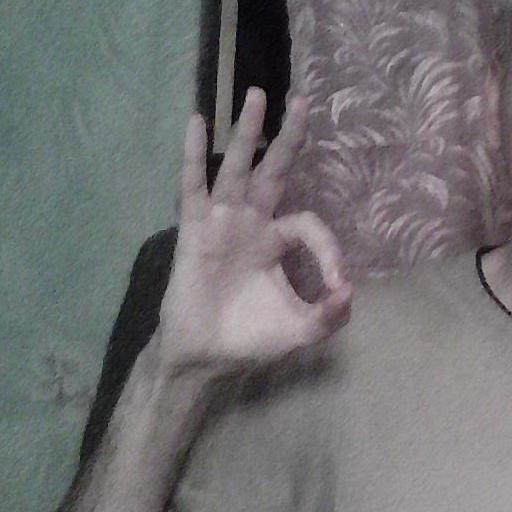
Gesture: ok